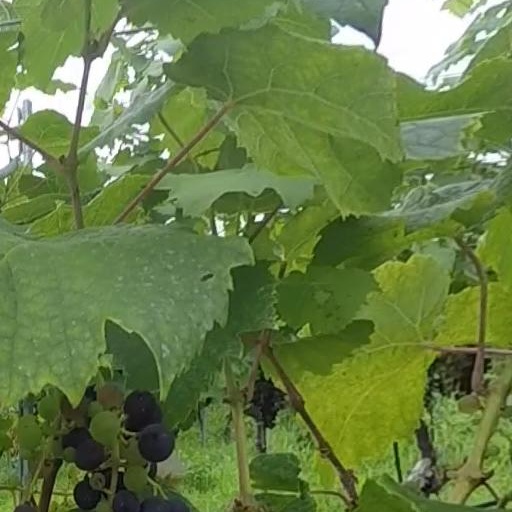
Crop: grape